Stratford-upon-Avon and Midland Junction Railway

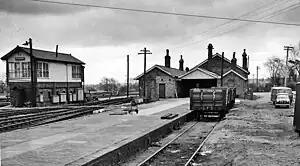
Blisworth railway station; the buildings on the right (not original) served the line

The next line to be authorised was the East and West Junction Railway (E&WJR); it obtained its act of Parliament, the (27 & 28 Vict. c. lxxvi), on 23 June 1864. It was to build a line from the Northampton and Banbury Junction Railway at Green's Norton Junction, a short distance west of Towcester, and to continue from there, crossing the Great Western Railway south of Fenny Compton, to join the Stratford on Avon Railway at Stratford-upon-Avon. That was planned to give the access both to Birmingham northwards and via Honeybourne south-westwards; the authorised line included running powers over the Northampton and Banbury Junction Railway between Towcester and Blisworth.